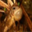
Label: frog